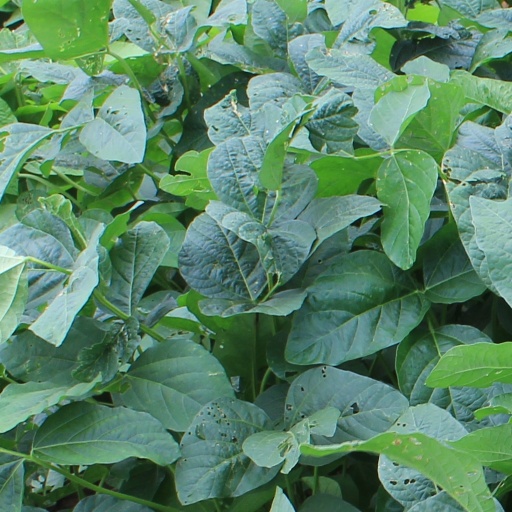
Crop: soybean